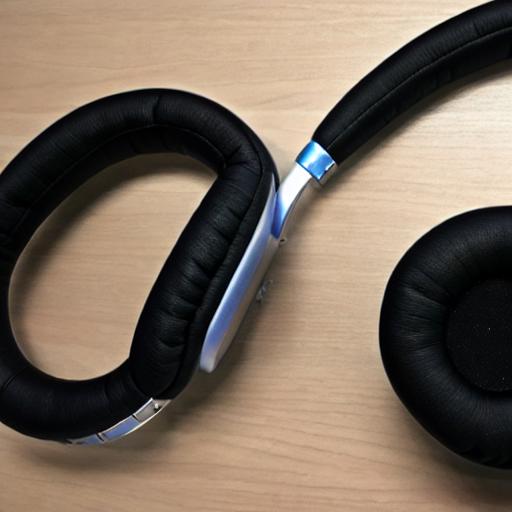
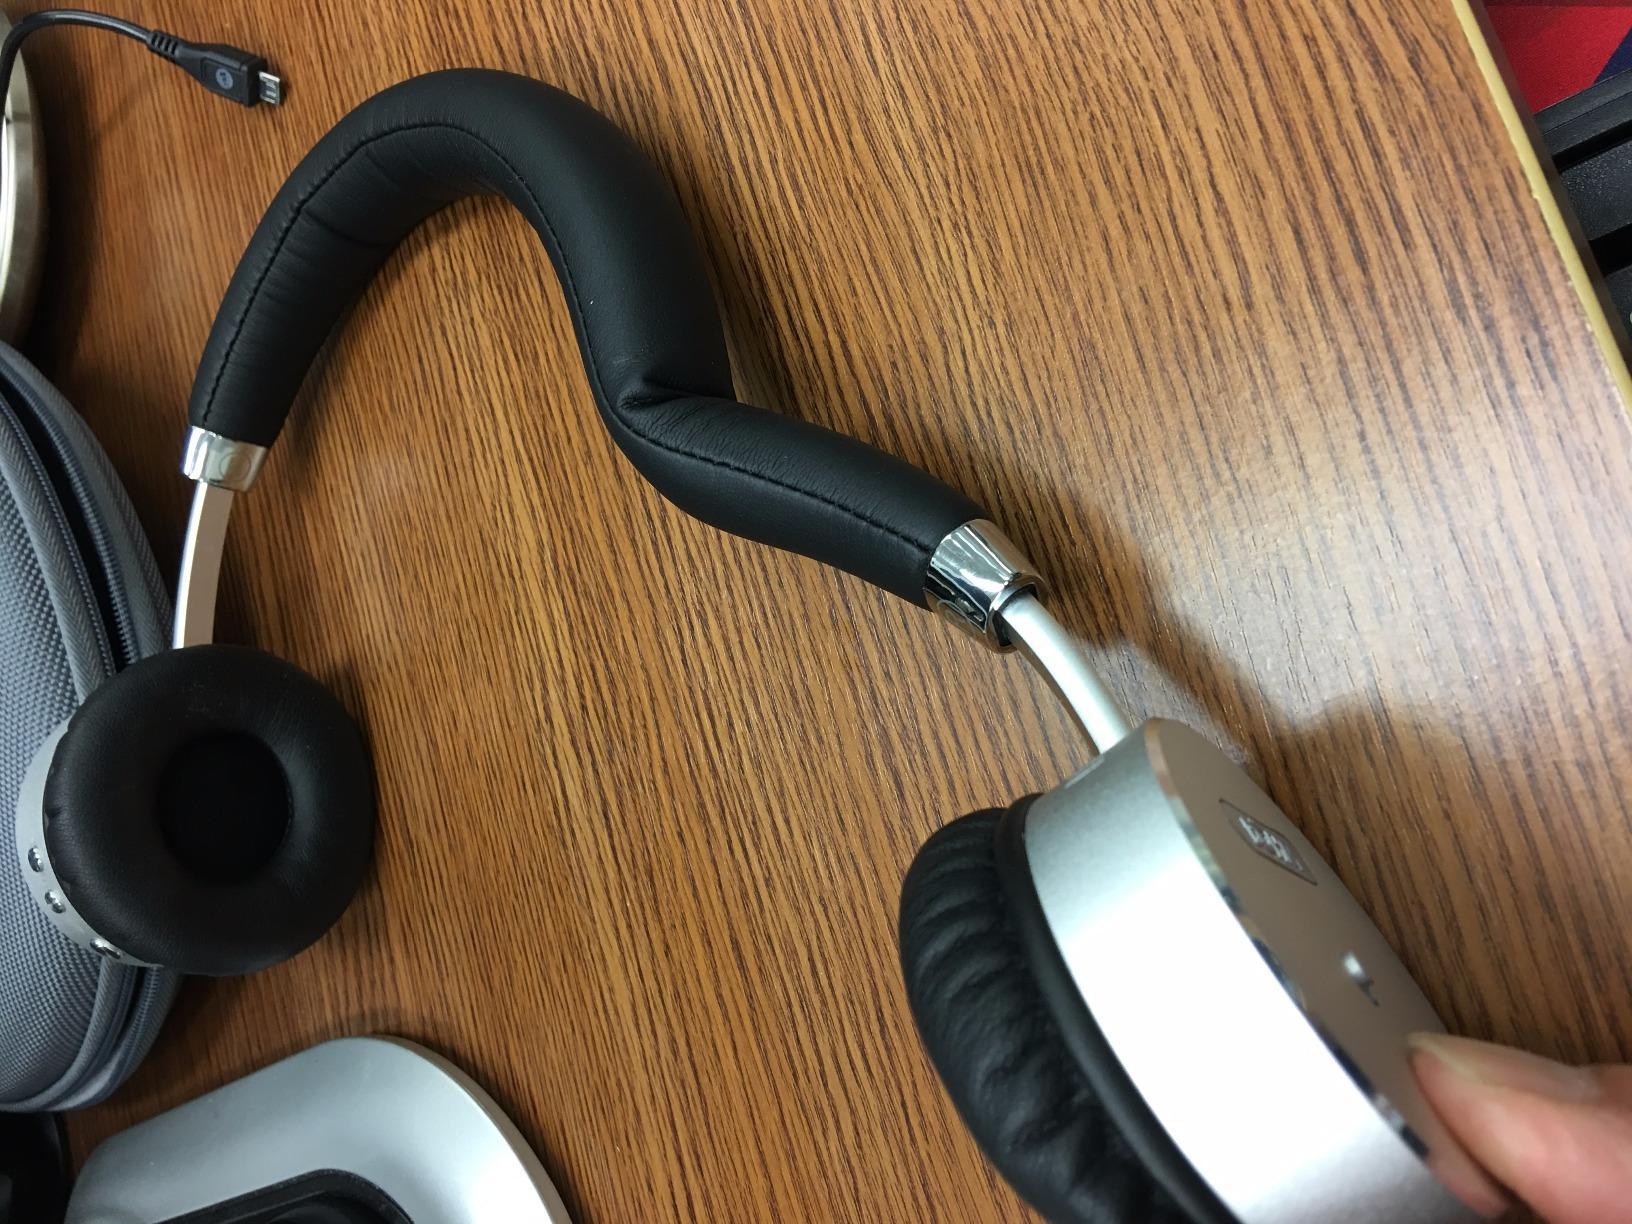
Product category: headphones
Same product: no